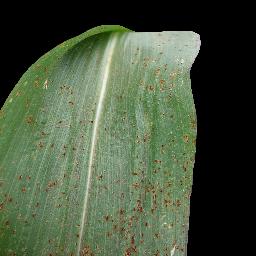
Label: Corn___Common_rust